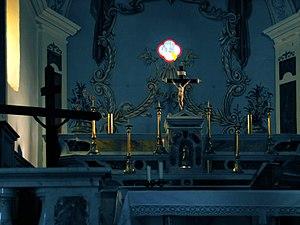
Olmeta-di-Tuda est une commune française située dans la circonscription départementale de la Haute-Corse et le territoire de la collectivité de Corse. Le village appartient à l'ancienne piève de Rosolo dont il est historiquement le chef-lieu, dans le Nebbio.